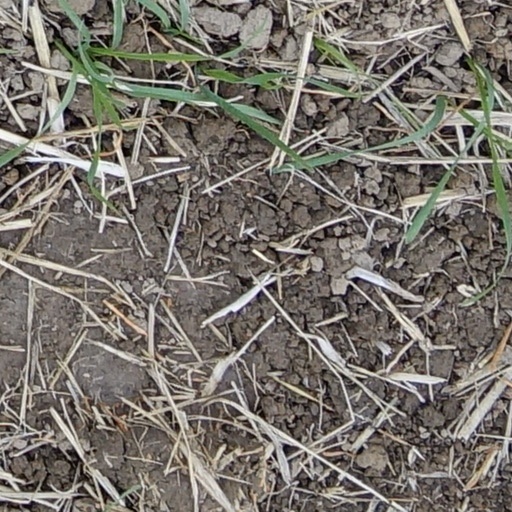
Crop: wheat